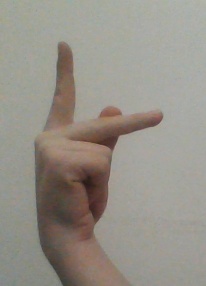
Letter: dha